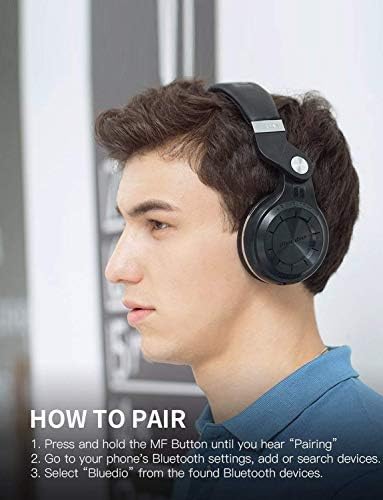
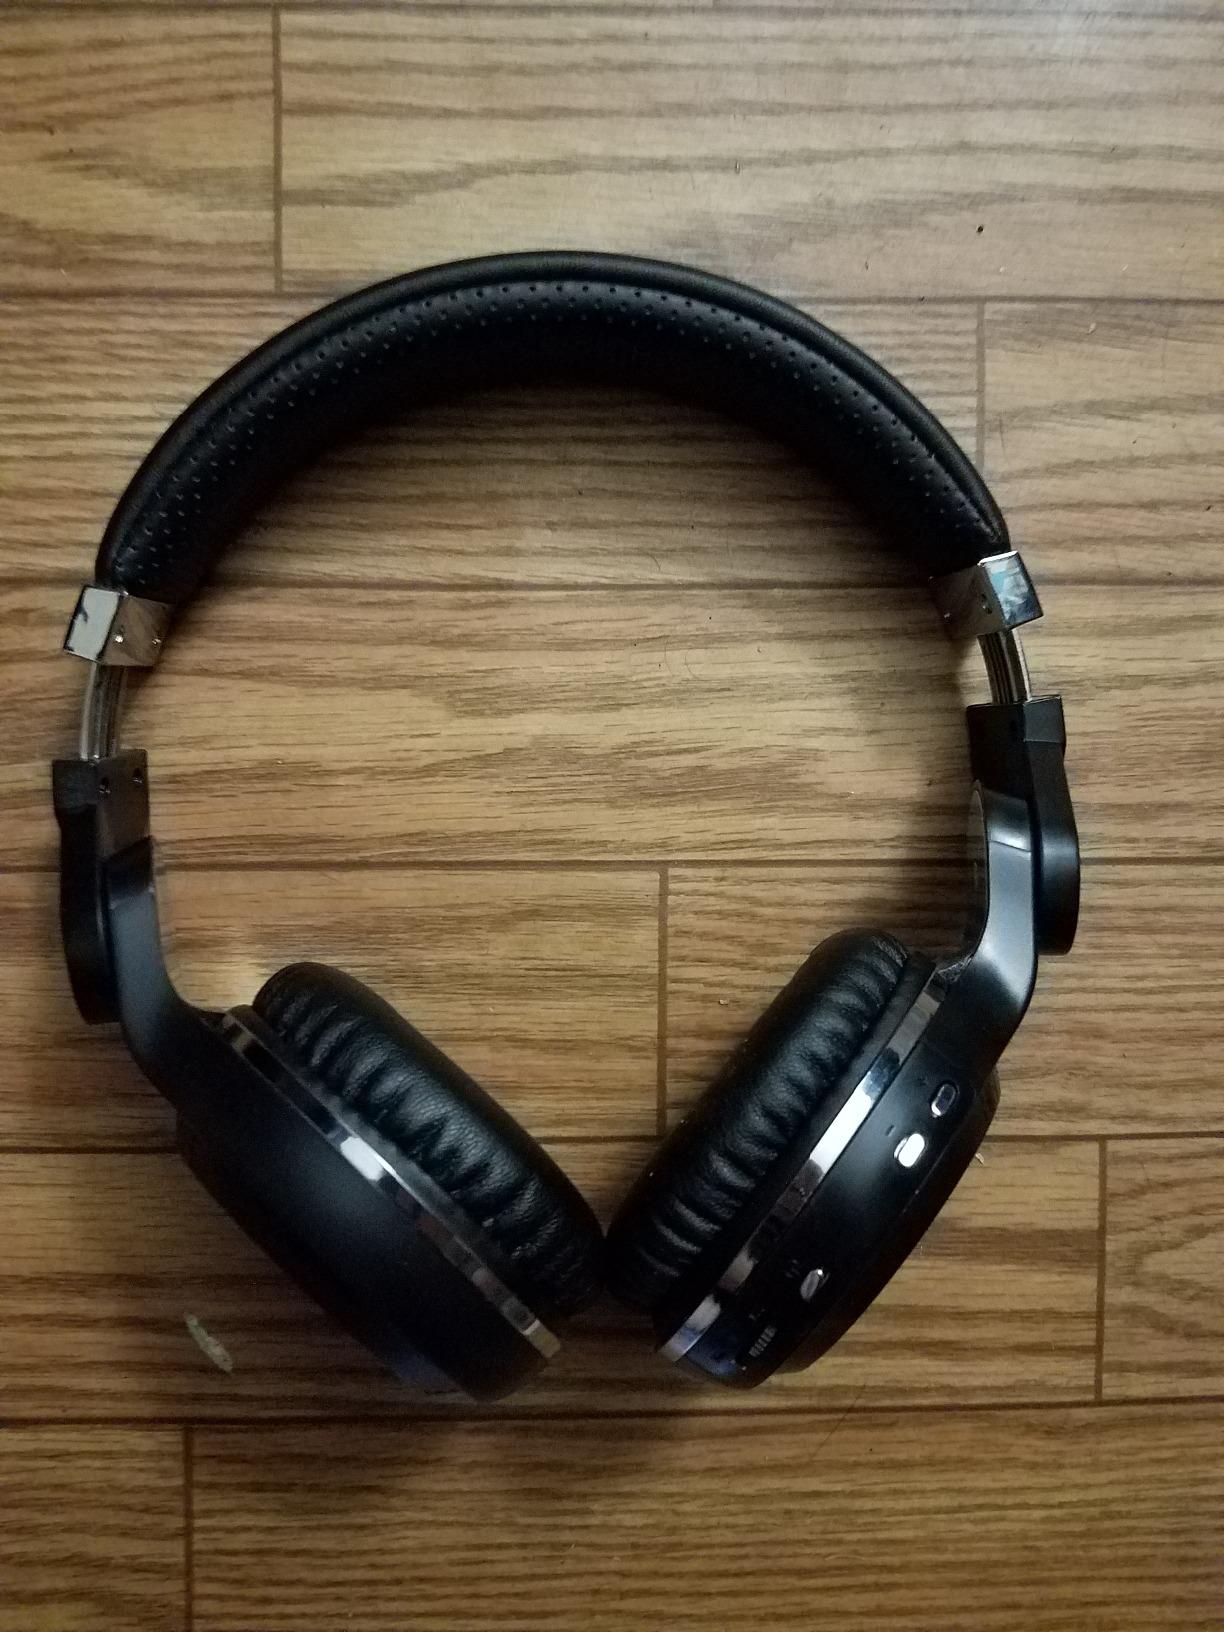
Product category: headphones
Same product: yes